Gençlerbirliği S.K.

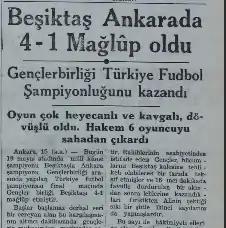
Turkish newspaper "Yeni Sabah" announcing the Turkish championship title of Gençlerbirliği on 16 July 1941.

In 1946–47, they won their group but didn’t become champions. Though they won back-to-back titles in 1947–48 and 1948–49, they couldn’t win again over the next eight seasons. Still, they finished as the most successful club in Ankara League history, with 10 championships.